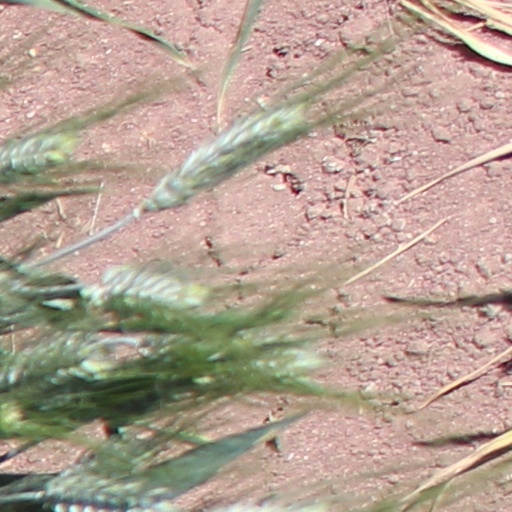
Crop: wheat